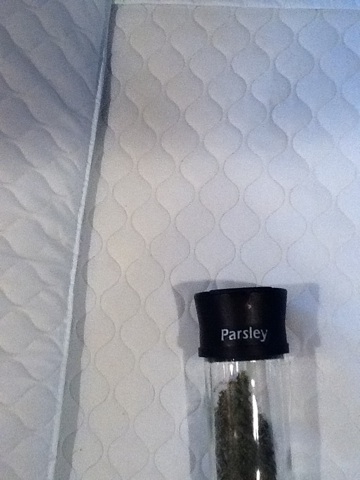Question: What is this?
Answer: parsley